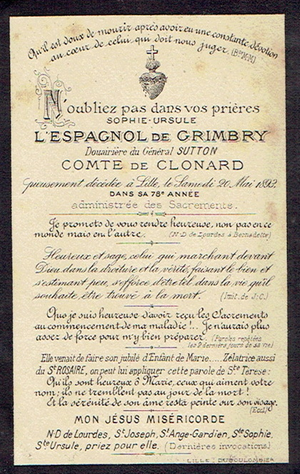
Faire-part de décès de Sophie Ursule Lespagnol de Grimbry.
L'histoire de Wasquehal est connue à partir du IXᵉ siècle, par la mention de la ville dans l'acte de donation de Louis le Pieux à sa fille Gisèle, sœur de Charles II le Chauve et petite-fille de Charlemagne, à l'Abbaye Saint-Calixte de Cysoing, en 835.
Charles Hyacinthe Joseph Lespagnol de Grimbry, est un homme politique, né le 23 mars 1762 à Lille dans la province de Flandre et mort le 11 mai 1845 à Wasquehal dans le Nord est seigneur de Grimbry et de Wasquehal, propriétaire terrien, conseiller au Parlement de Flandre, avocat au tribunal de première instance de Lille et maire de la ville de Wasquehal de 1800 à 1845. Il est issu de la famille Lespagnol des Flandres.